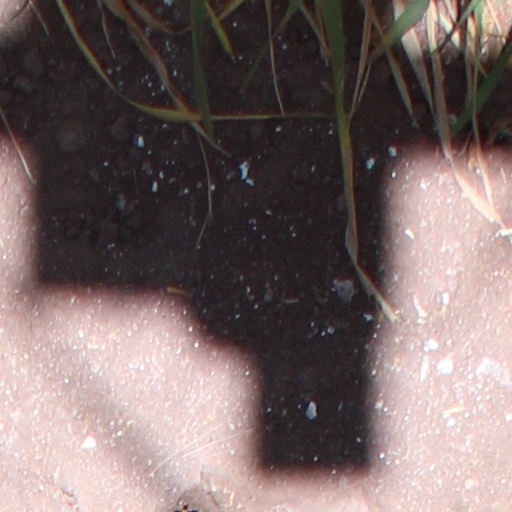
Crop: wheat